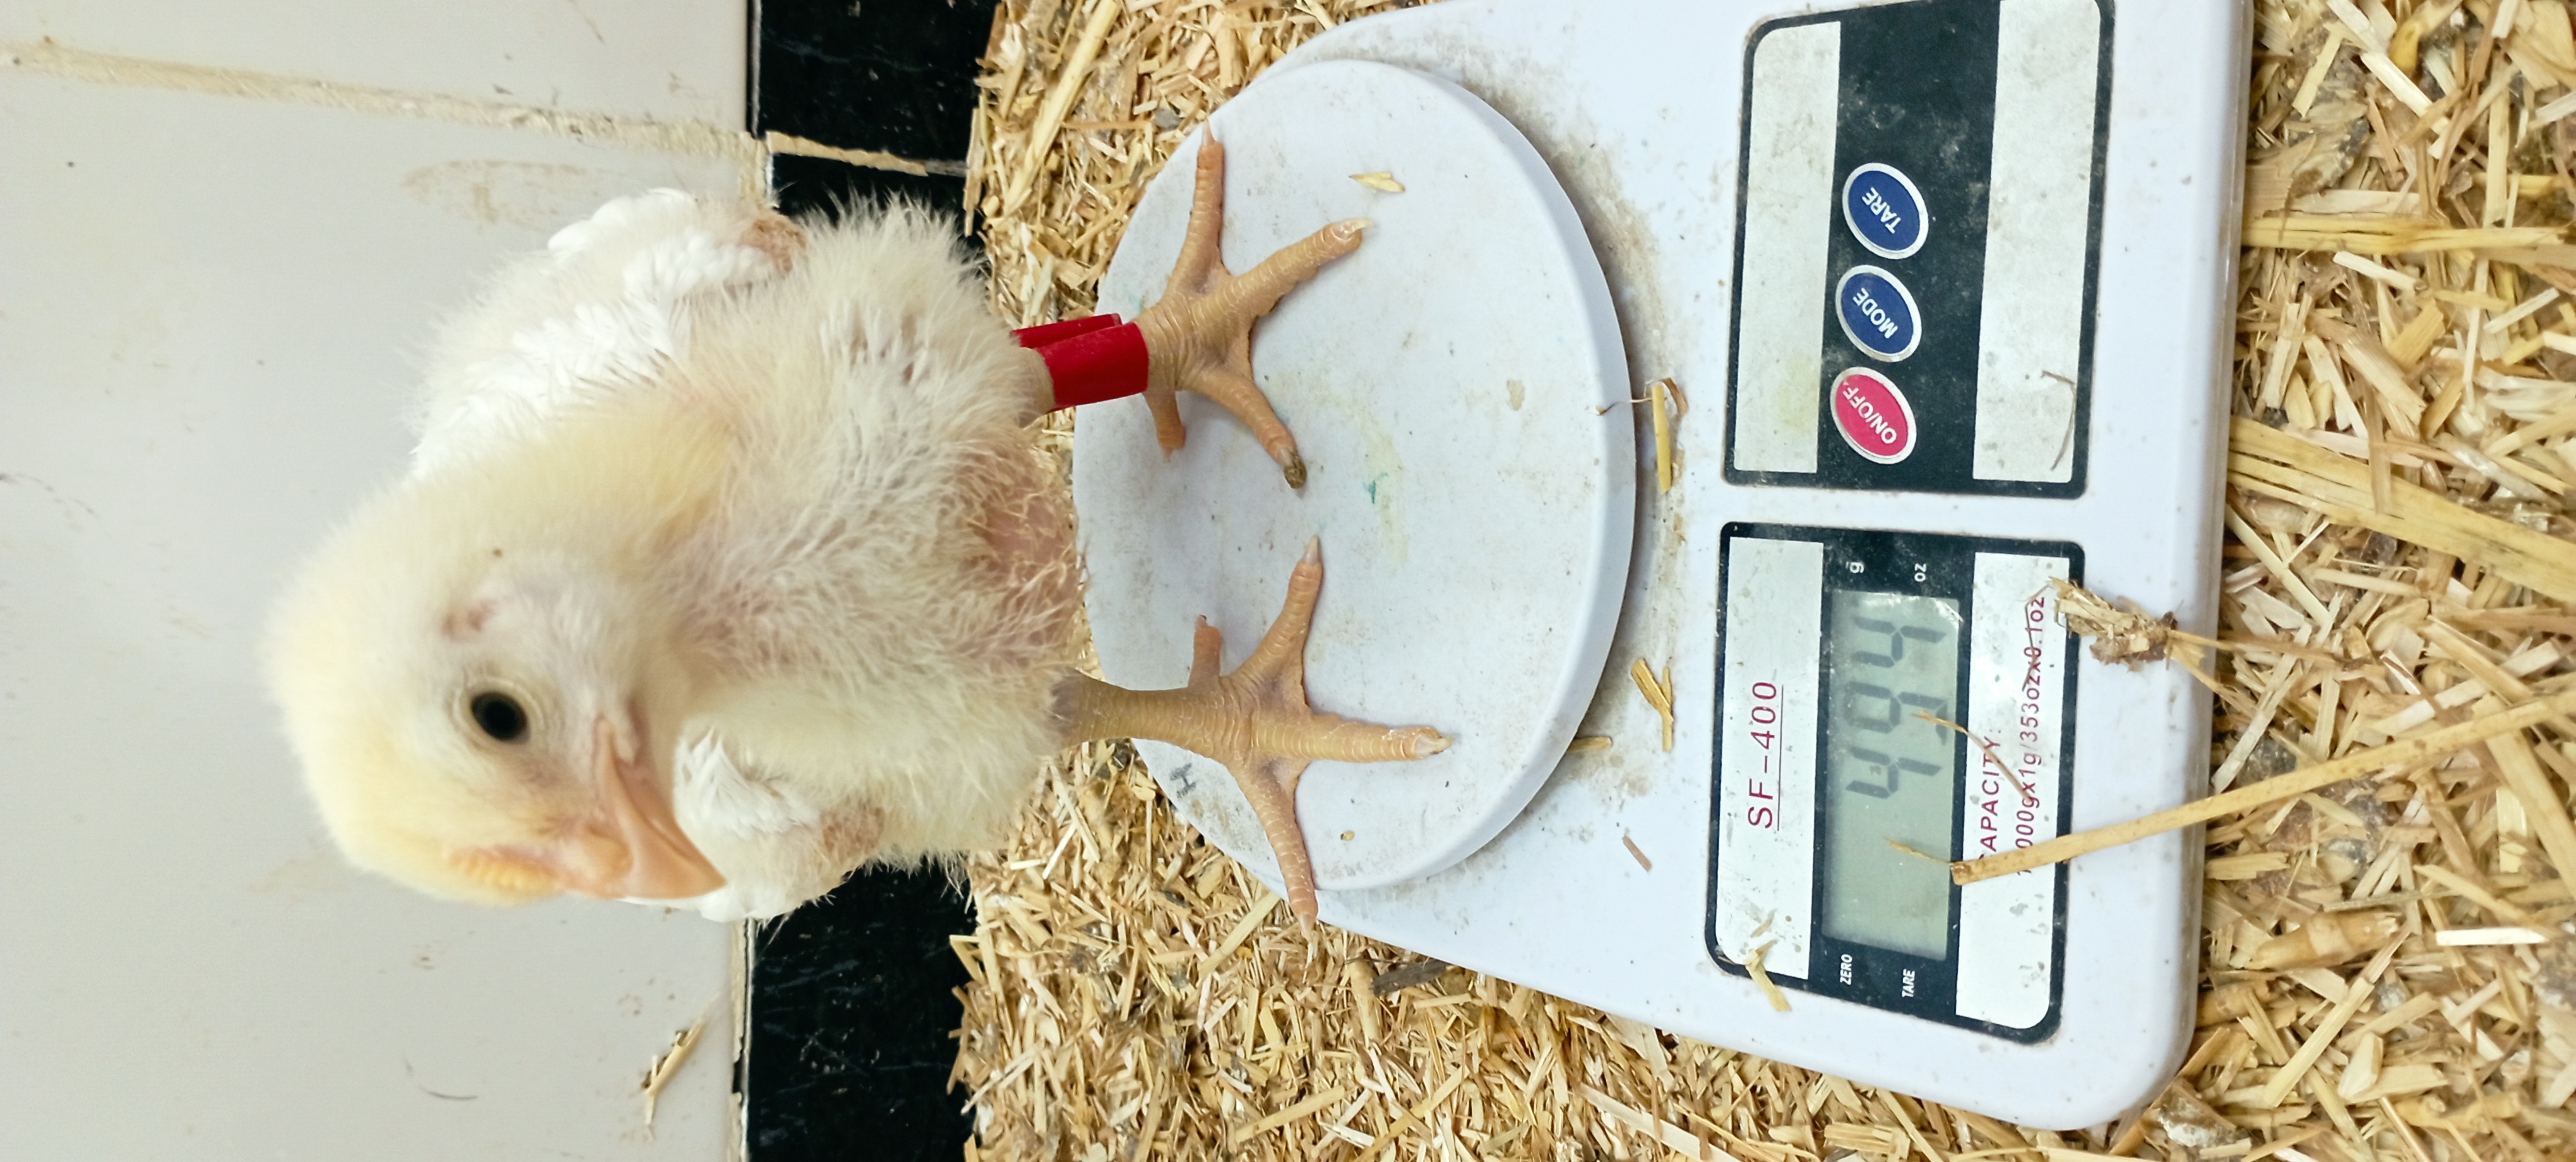
Weight: 494 g